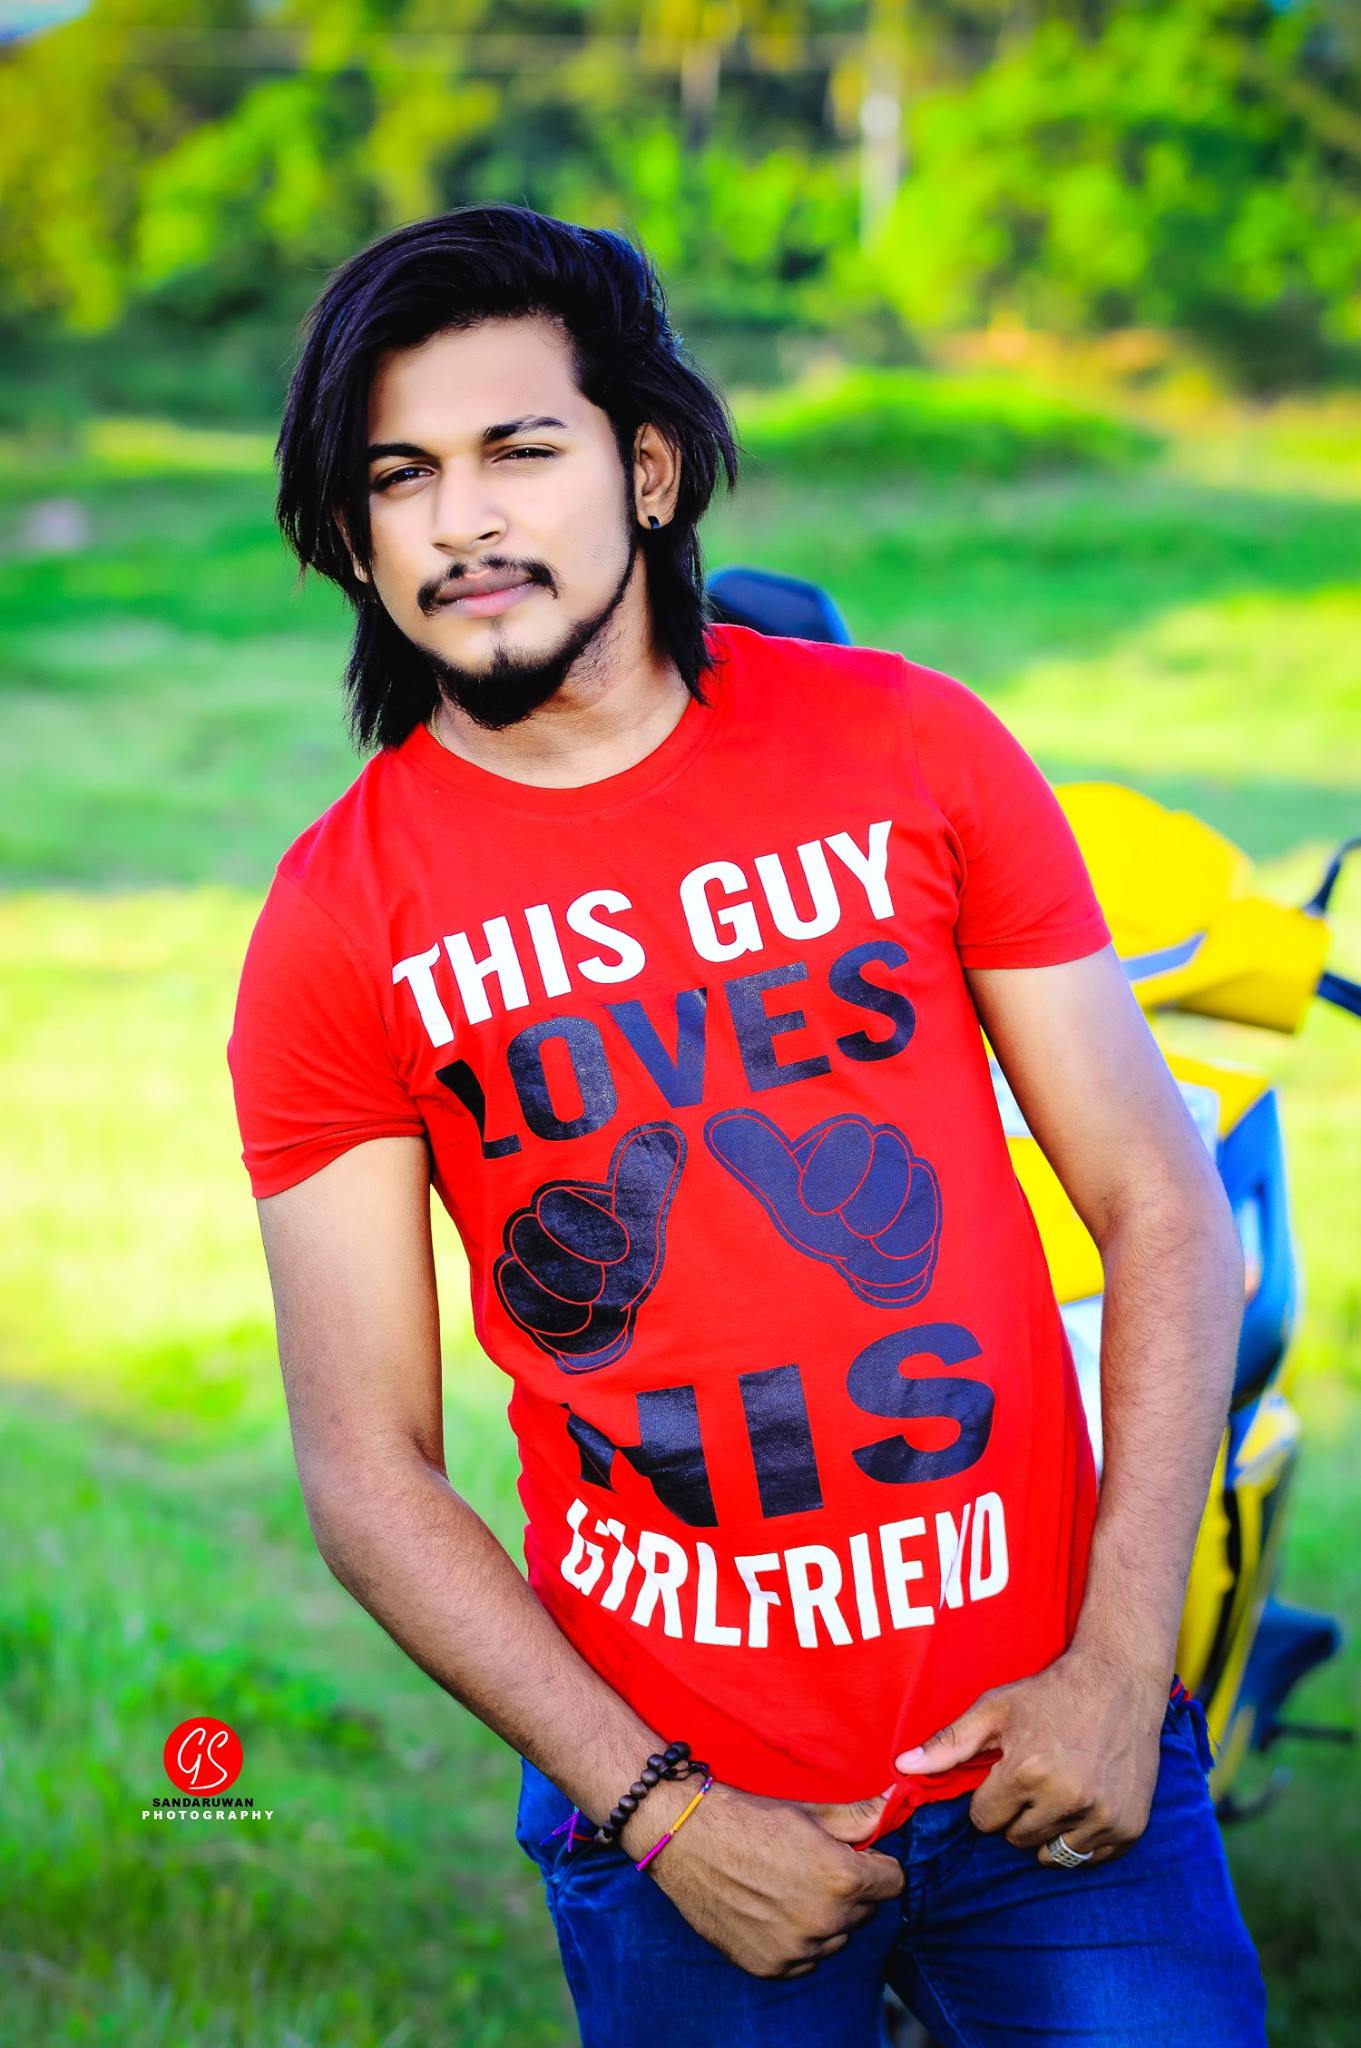
photography, red, facial expression, product, boy, smile, leisure, grass, fun, cool, black hair, t shirt, girl, happiness, plant, photo shoot, abdomen